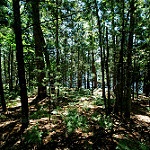
Scene: Outdoor